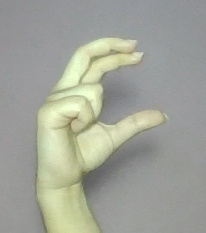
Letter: thal